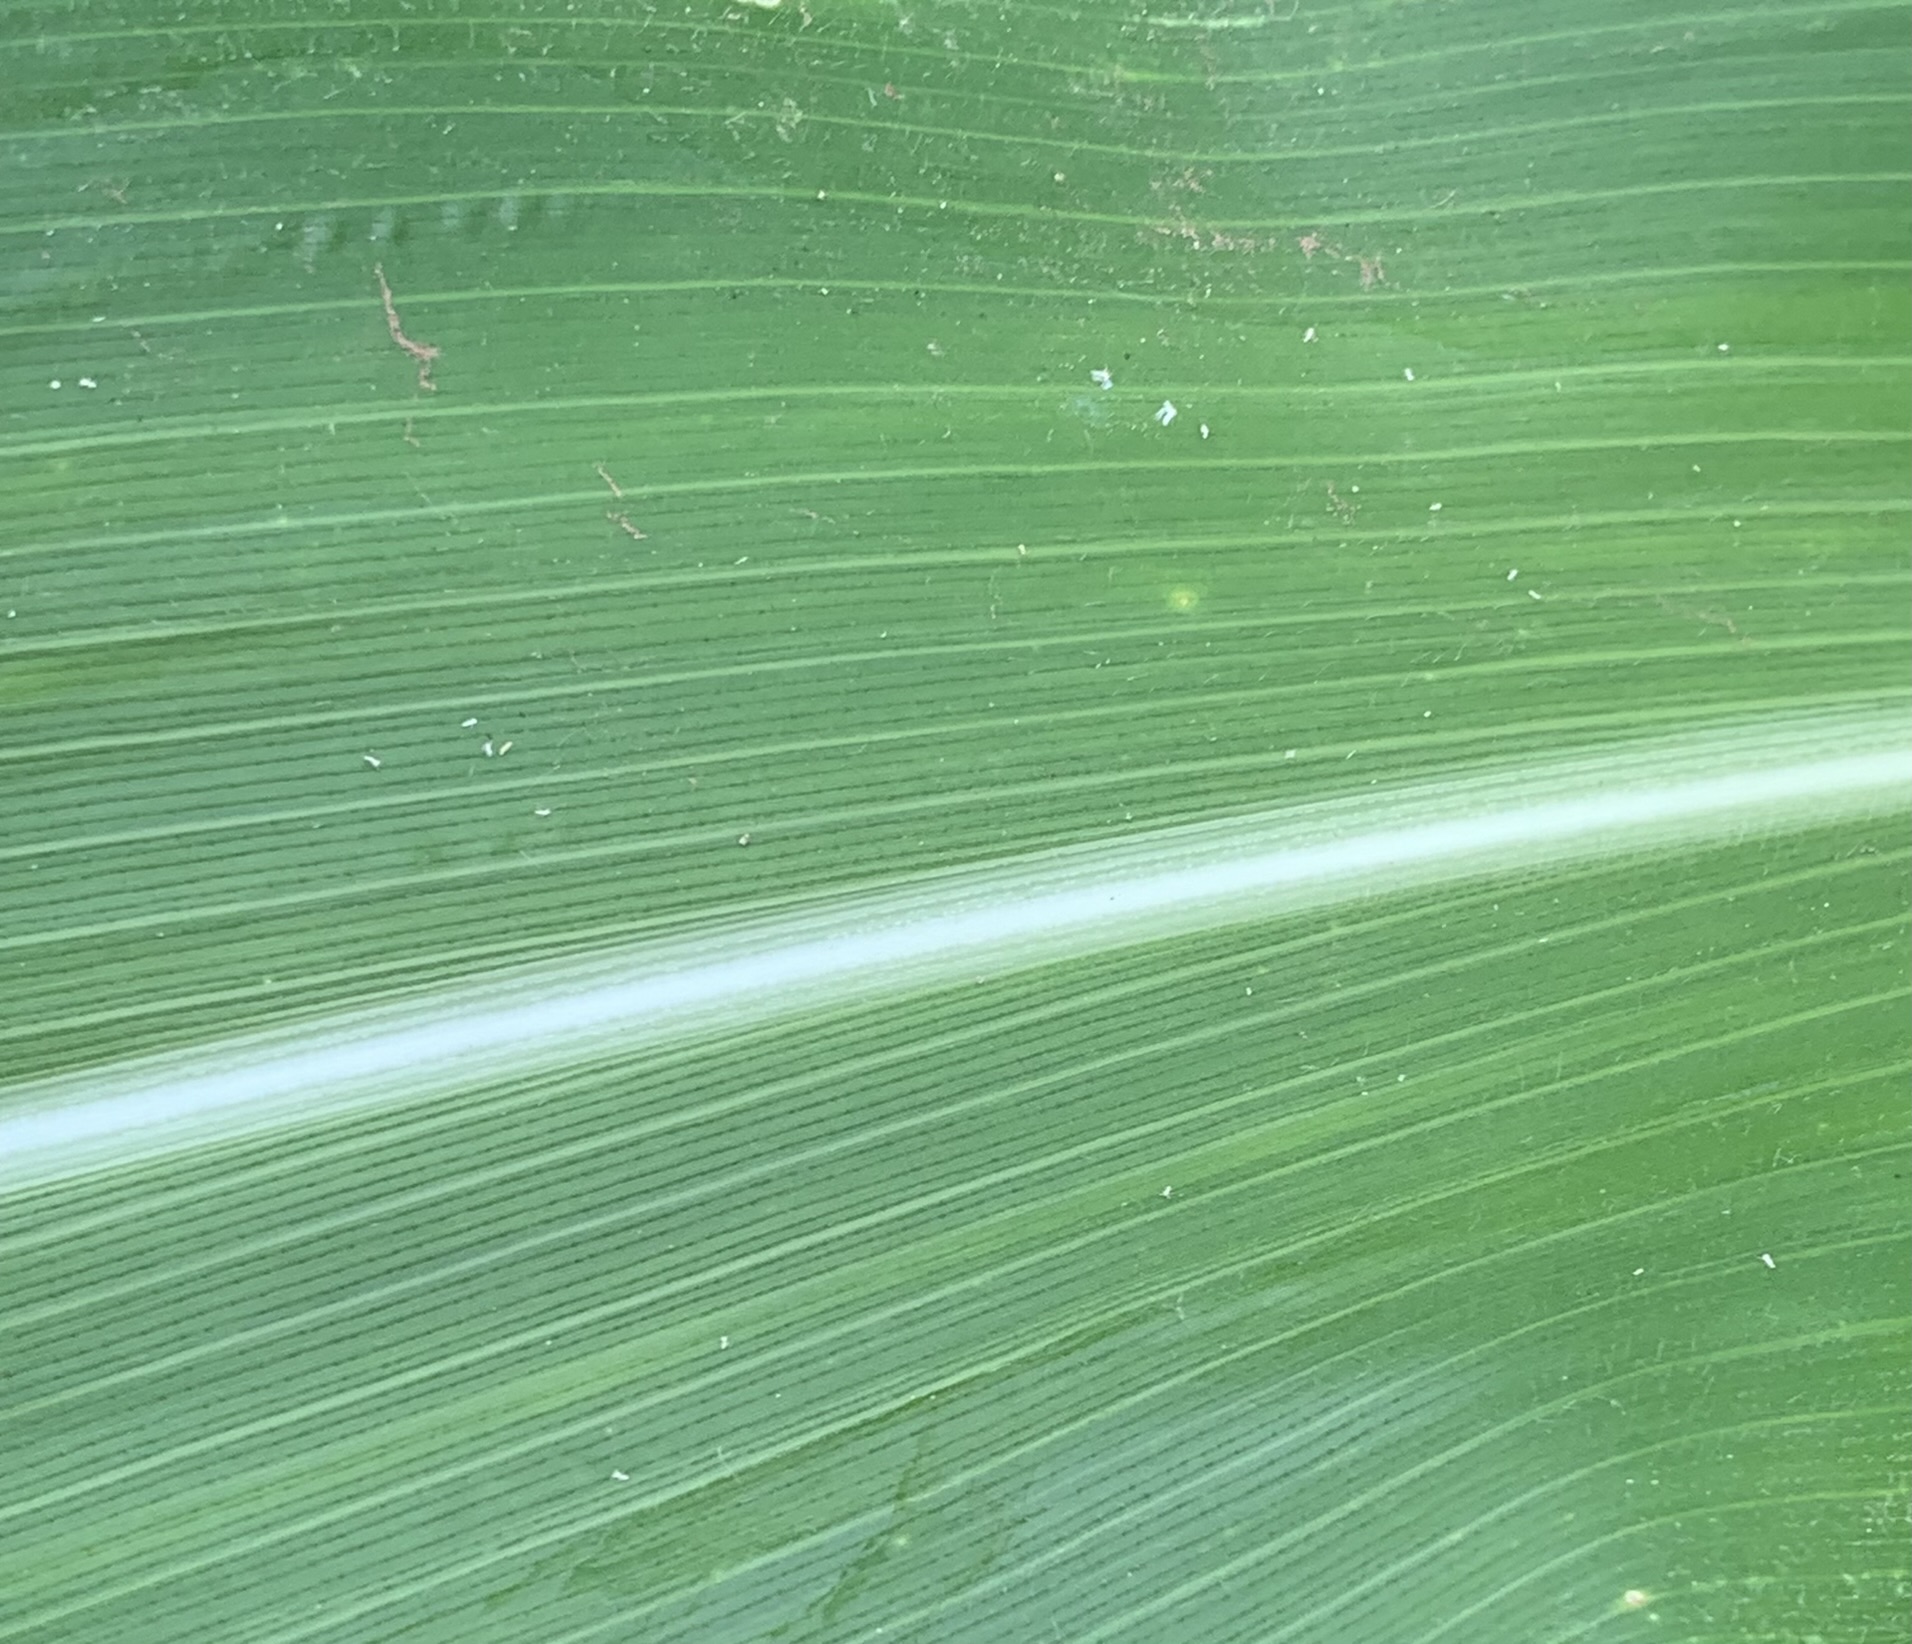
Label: Healthy